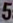
Number: 5